Europa-Park

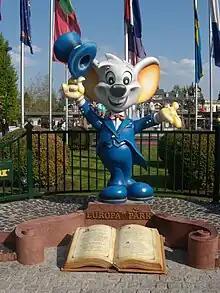
Ed Euromaus, the park mascot developed by MackMedia (pictured in 2011)

In 1982, the first country-themed section opened featuring "Italy". Like most of the original themed areas at Europa-Park, it was designed by Ulrich Damrau. Later, the "Alpenexpress "Enzian"" and "Schweizer Bobbahn" rides opened in 1984 and 1985, respectively. The "European" theme was pursued further with the opening of the sections "Holland" (1984), "England" (1988), "France" (1990), "Scandinavia" (1992), "Spain" (1994) and the "German Alley" (1996). In 1991, for the first time the park counted over 2 million visitors. With "El Andaluz" in 1995, the first hotel in a German theme park was opened. An increase in the length of stay resulting from growing number of attractions in the park led to an increase in the demand for overnight accommodation. In its first year, the hotel was booked to 87% of its capacity. In 1999, it was followed by the construction of the hotel "Castillo Alcazar". By 2001, the number of visitors had risen to 3.1 million. The same year, Europa-Park was the first theme park in Germany operating in winter as well, with 180,000 visitors in that season. In order to strengthen its own brand and initiate the park's business activities in digital formats, Michael Mack founded "MackMedia" in 2002. The company shoots image and advertising films, produces music videos, games and special films. After a continuous increase of visitors the following years, in 2011, the park counted 4.5 million visitors, and by 2012 the park encompassed an area of , featuring eleven roller-coasters, five themed hotels with a turnover of close to EUR 300 million and more than 3,000 employees.